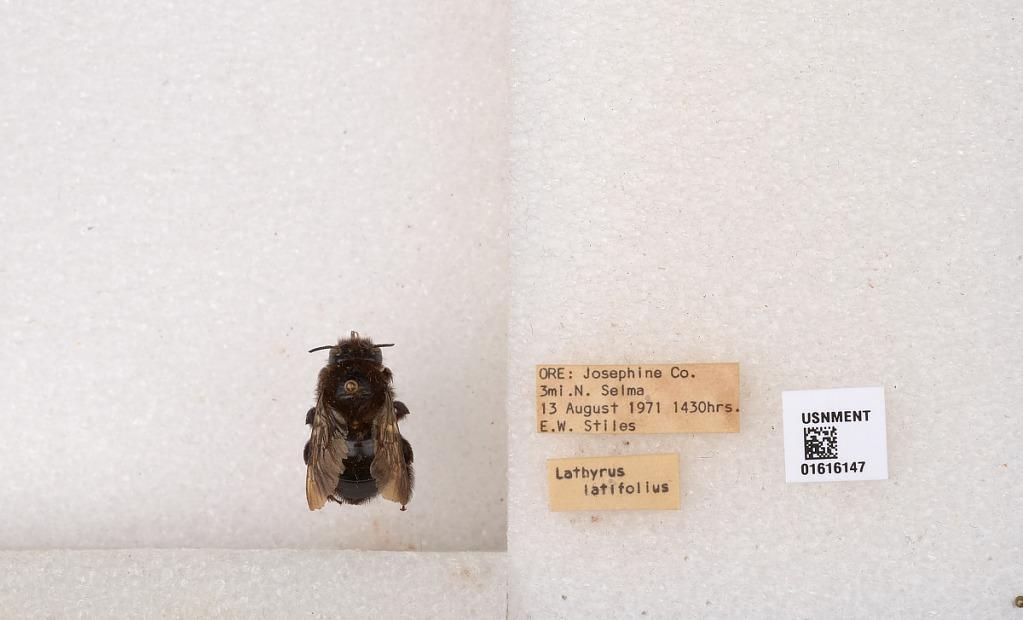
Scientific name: Xylocopa (Notoxylocopa) tabaniformis orpifex Smith
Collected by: E. Stiles
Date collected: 1971-8-13
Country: United States
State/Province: Oregon
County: Josephine
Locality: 3 mi. N. Selma